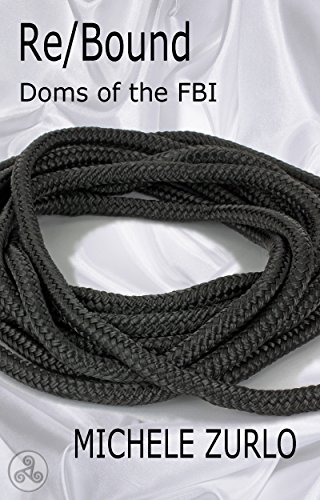
Re/Bound (Doms of the FBI Book 1)
Category: Buy a Kindle
Review "It's not hard to find yourselflost in this book and unable to stop reading...RE /BOUND is a must read." The Romance Reviews *"A bold, smart, and sexy storythat is the perfect combination of romance and dominance. The author does asuperb job of explaining the psychological elements behind the relationship,needs, behaviors, and connection that is between Malcolm and Darcy. Theblistering sex is filled with smoking hot delights, kinky pleasures, and tenderseduction." The Romance Studio *A Two Lips Reviews Recommended Read!  "Michele Zurlo knocks out a super-charged BDSMnovel in Re/Bound"*"The characterizations of Malcolmand Darcy as a new D/s couple were spot on...RE/BOUND is a suspenseful and verysteamy story, and I would highly recommend it to fans of BDSM erotic romances." The Forbidden Bookshelf *A Night Owl Reviews Top Pick! "This was a very absorbing andentertaining read with an action-packed ending that will leave you breathless.The connection that Darcy and Malcolm share is stunningly beautiful. Highlyrecommended."*"The suspense makes for acomplex story that intertwines so beautifully with the sex." Just Erotic Romance Reviews *"Darcy is the kind of submissivethat's a pleasure to read about and so easy to relate to. Theo is oneincredibly sexy Dom. His presence fills the page, larger than life, ruthlessand in-control, but sensually caring and romantic at the same time. The sexualtension between the two is painfully good to read and leads to some wonderfulscenes of S/M, light bondage, and wildly dirty sex. The balance is perfecthere, and the story flows easily, with smart and witty dialog." Under the Covers Book Blog * "Where has this author been all my life? I have just read the first bookin her series and I loved everything about it. It had a good balance between hot and steamy scenes and agreat plot." ~Bookbub Review*"This book is by far the best book I have read about a BDSM relationship. Michele Zurlo went to great pains to describe the scenes in greatdetail... A great story line that keep me captivated from beginning to end." ~Goodreads Review*"This book was amazing. I...read the book in one sitting. The D/s relationship is so well written and the sex wasoff the charts. I highly recommend this book to anyone who likes D/sromance." ~Goodreads Review*"Dang-- this book was filled with intense scenes interwoven into a strong story line. There was a few times I had to stop and then start the scene over as it was so hot in deserved a second read." ~Bookbub Review*"I'm in love with this author, and her Dominant series. This is one ofthose books that are super long but you just can't hurry things becauseyou want to soak up every scene. It. Was. Amazing. This is an awesomewriter...loved it." ~Goodreads Review*"This is one hawt, BDSM, romance with a touch of suspense." ~Page Princess Book Reviews*"Loved the book it was great, the story was well written and thecharacters are interesting. Once I started I could not put the bookdown...twists and turns with emotions that makes you want more."~Bookbub Review About the Author I'm Michele Zurlo, author of over 20 romance novels. During the day, I teach English, and in the evenings, romantic tales flow from my fingertips. I'm not half as interesting as my characters. My childhood dreams tended to stretch no further than the next book in my to-be-read pile, and I aspired to be a librarian so I could read all day. I'm pretty impulsive when it comes to big decisions, especially when it's something I've never done before. Writing is just one in a long line of impulsive decisions that turned out to showcase my great instincts. Find out more at www.michelezurloauthor.com or @MZurloAuthor
Features: Losing her master ripped Darcy's world apart. Falling in love put it back together. Malcolm is an undercover agent, and she's his unwitting asset. Can a relationship built on lies survive the truth?Picking herself up after the devastating loss of her master is more difficult than Darcy anticipated. Just when she needs someone the most, a handsome Dom steps in. Theo is thoughtful, dominant, and demanding—everything she needs. He pushes her boundaries, tests her limits, and takes her to new heights. With him, she remembers what it is to feel joy and love and a firm hand on her ass.Agent Malcolm Legato is after a corrupt businessman, and Darcy is his ticket into the upper echelon of Snyder Corp. As he cultivates her as an asset, he falls hard for this feisty submissive, and he knows he'll break her heart the moment she finds out he's been lying to her all along.When it all falls apart, will Darcy be able to find the strength to forgive Malcolm so they can build a life together and the courage to bring justice to the man she loved and lost?With twists of rope and plot, this action-packed story will make you laugh, cry, and squirm in all the right ways. With Re/Bound, Michele Zurlo delivers a smart, bold, and sexy tale.